Manazuru Peninsula

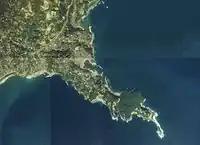
The areal photo of the Manazuru Peninsula.

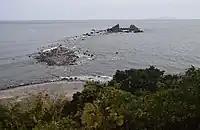
The Three Rocks, viewd from Cape Manazuru at the tip of the peninsula.

Manazuru Peninsula is a relatively small peninsula, 7 km long and 1 km wide, in Manazuru, Kanagawa, Japan.